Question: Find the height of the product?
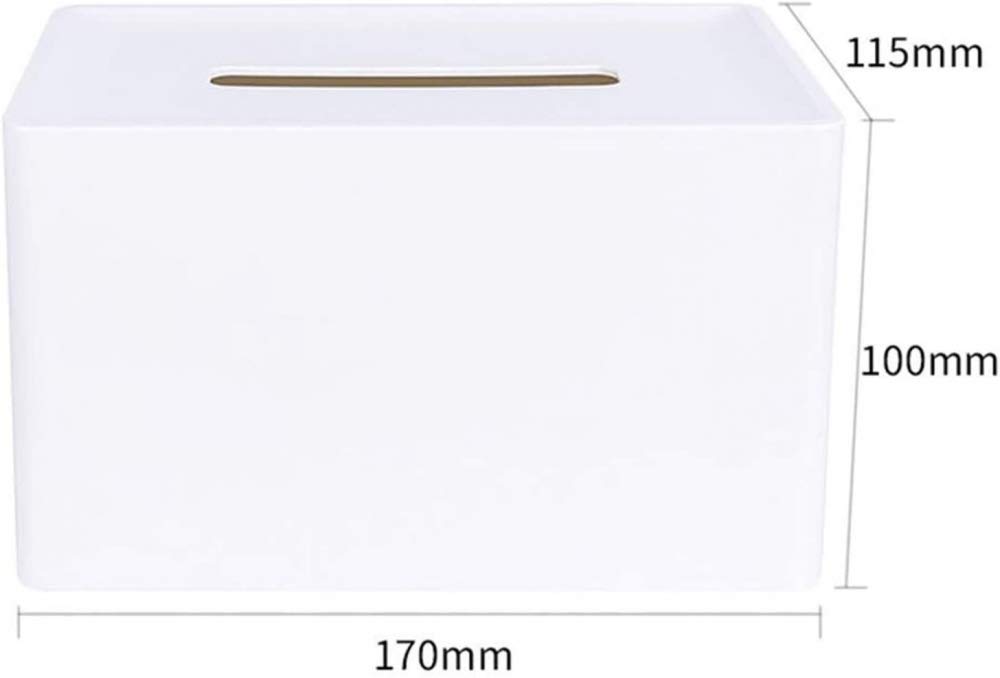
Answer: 100.0 millimetre